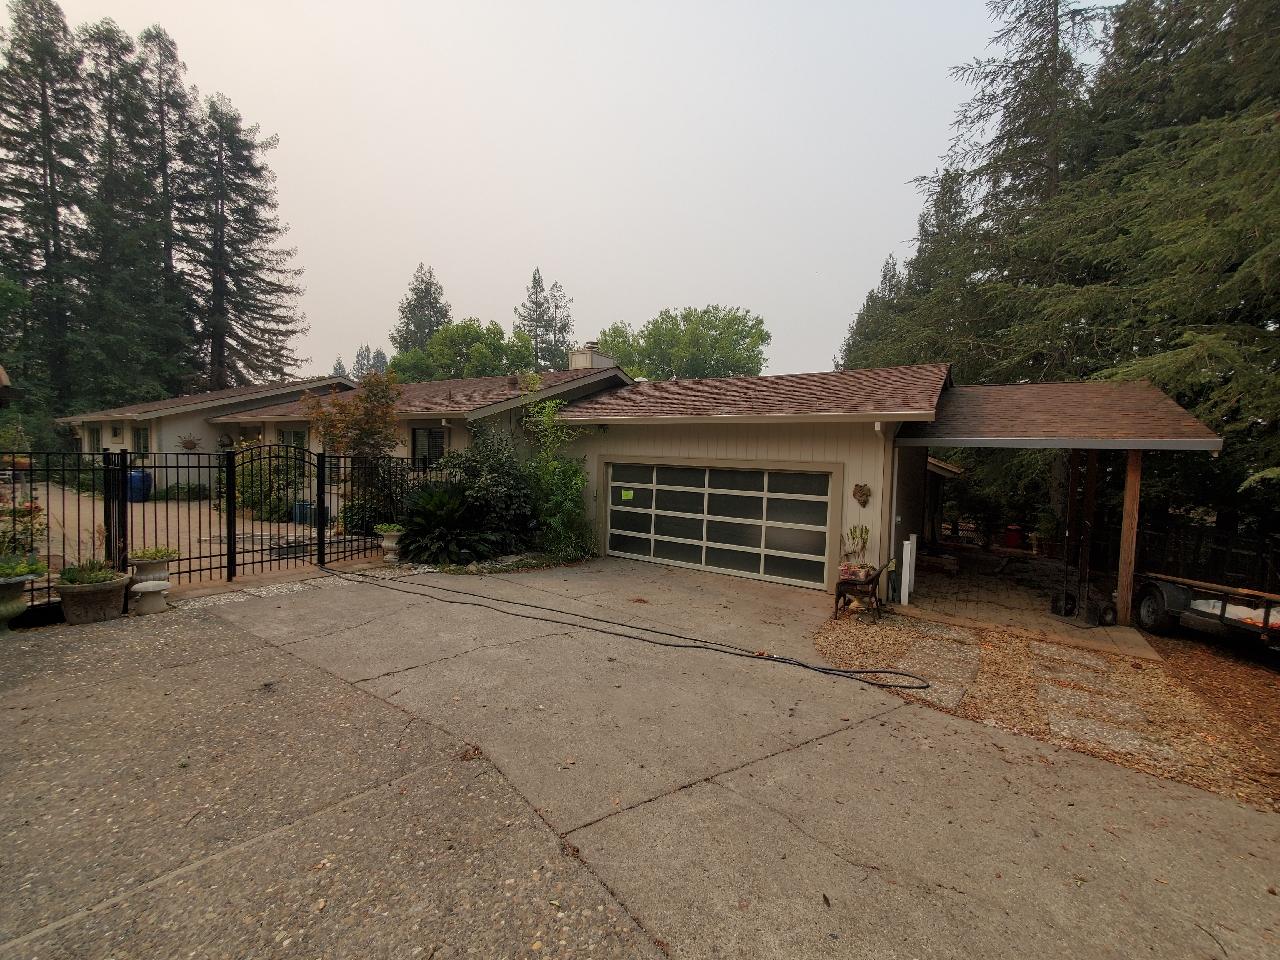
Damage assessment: no_damage